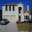
Label: house